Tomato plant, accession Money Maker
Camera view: bottom (45 deg); turntable rotation: 180 degrees
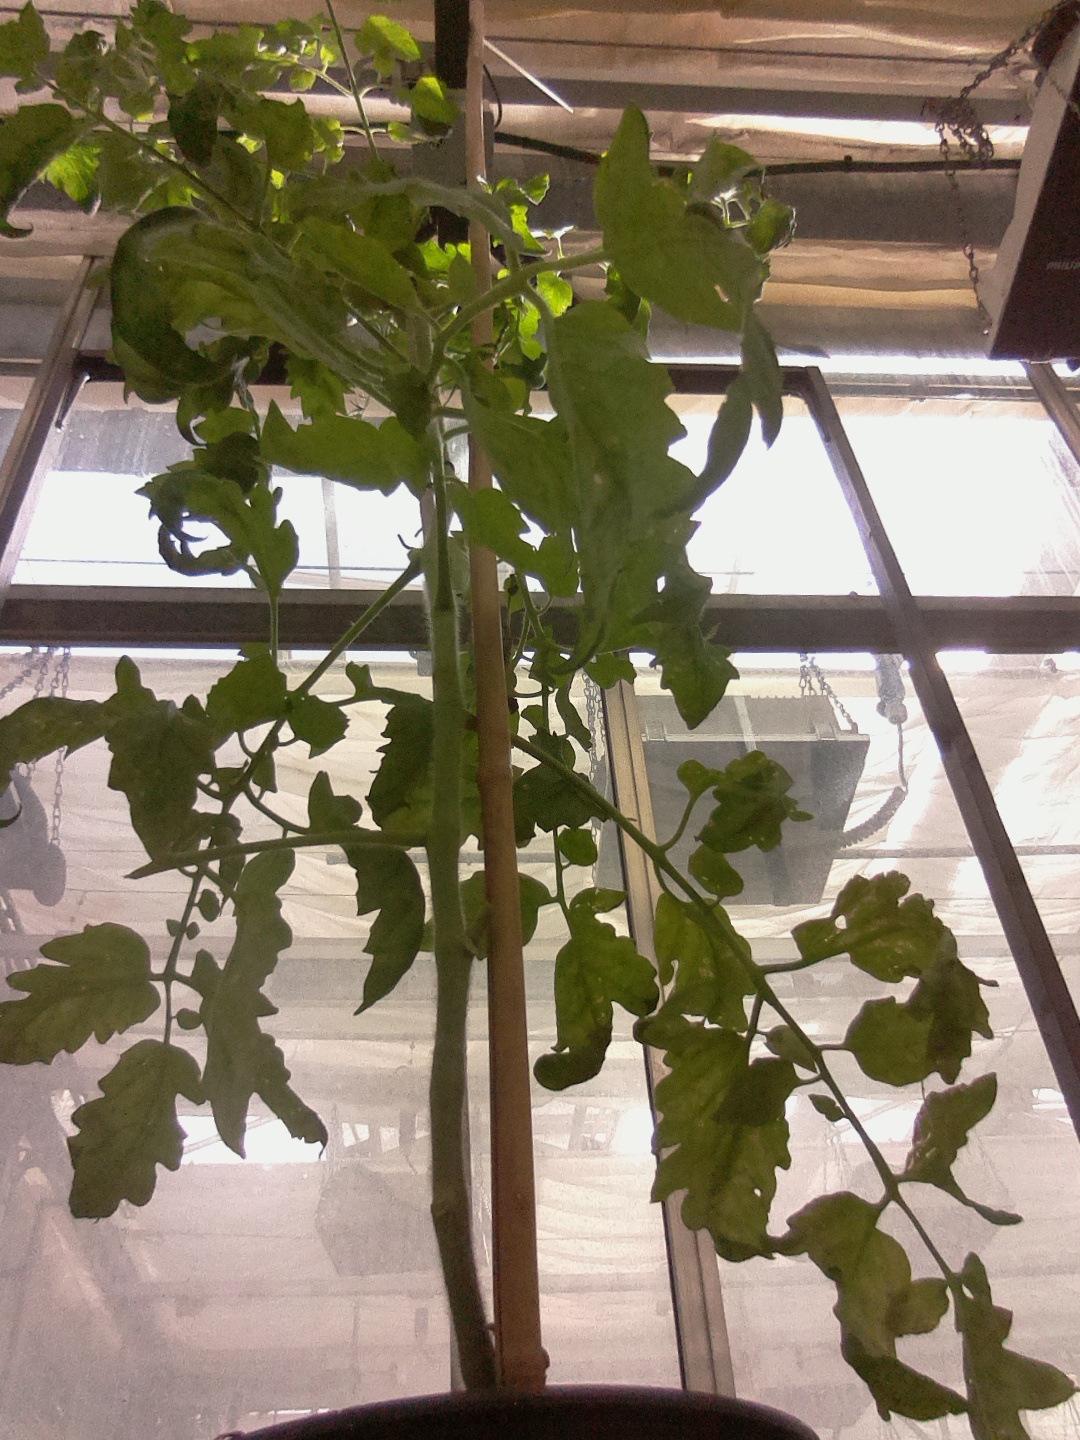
BBCH growth stage 75: 50%-60% of final fruit size